Theca lutein cyst

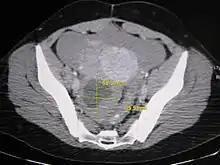
CT Ovarian Cyst

Further work up involves imaging, such as a pelvic ultrasound or CT scan. Theca lutein cysts with diameters over 6 cm in size can be seen through these imaging modalities. Benign ovarian cysts and complex cysts that are potentially malignant are distinguishable via ultrasounds. Labs are also collected to evaluate leukocytes and tumor markers, such as beta-hCG and cancer antigen 125 (CA125).